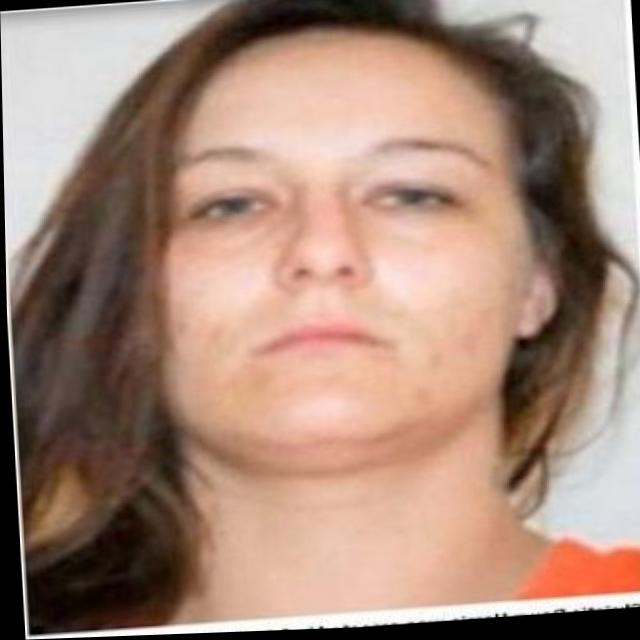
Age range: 21-44